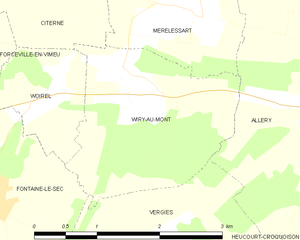
Carte des communes françaises Wiry-au-Mont
Wiry-au-Mont est une commune française située dans le département de la Somme, en région Hauts-de-France.